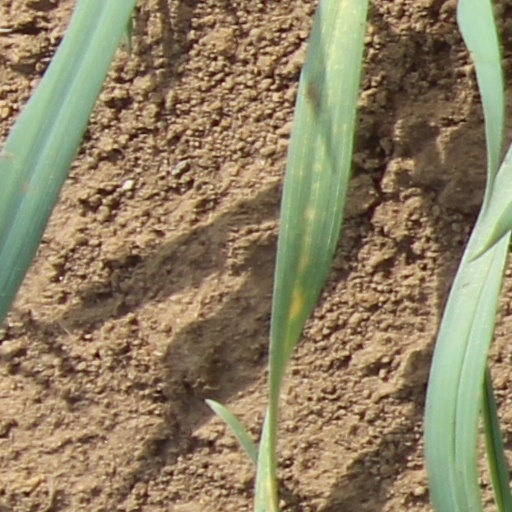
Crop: wheat